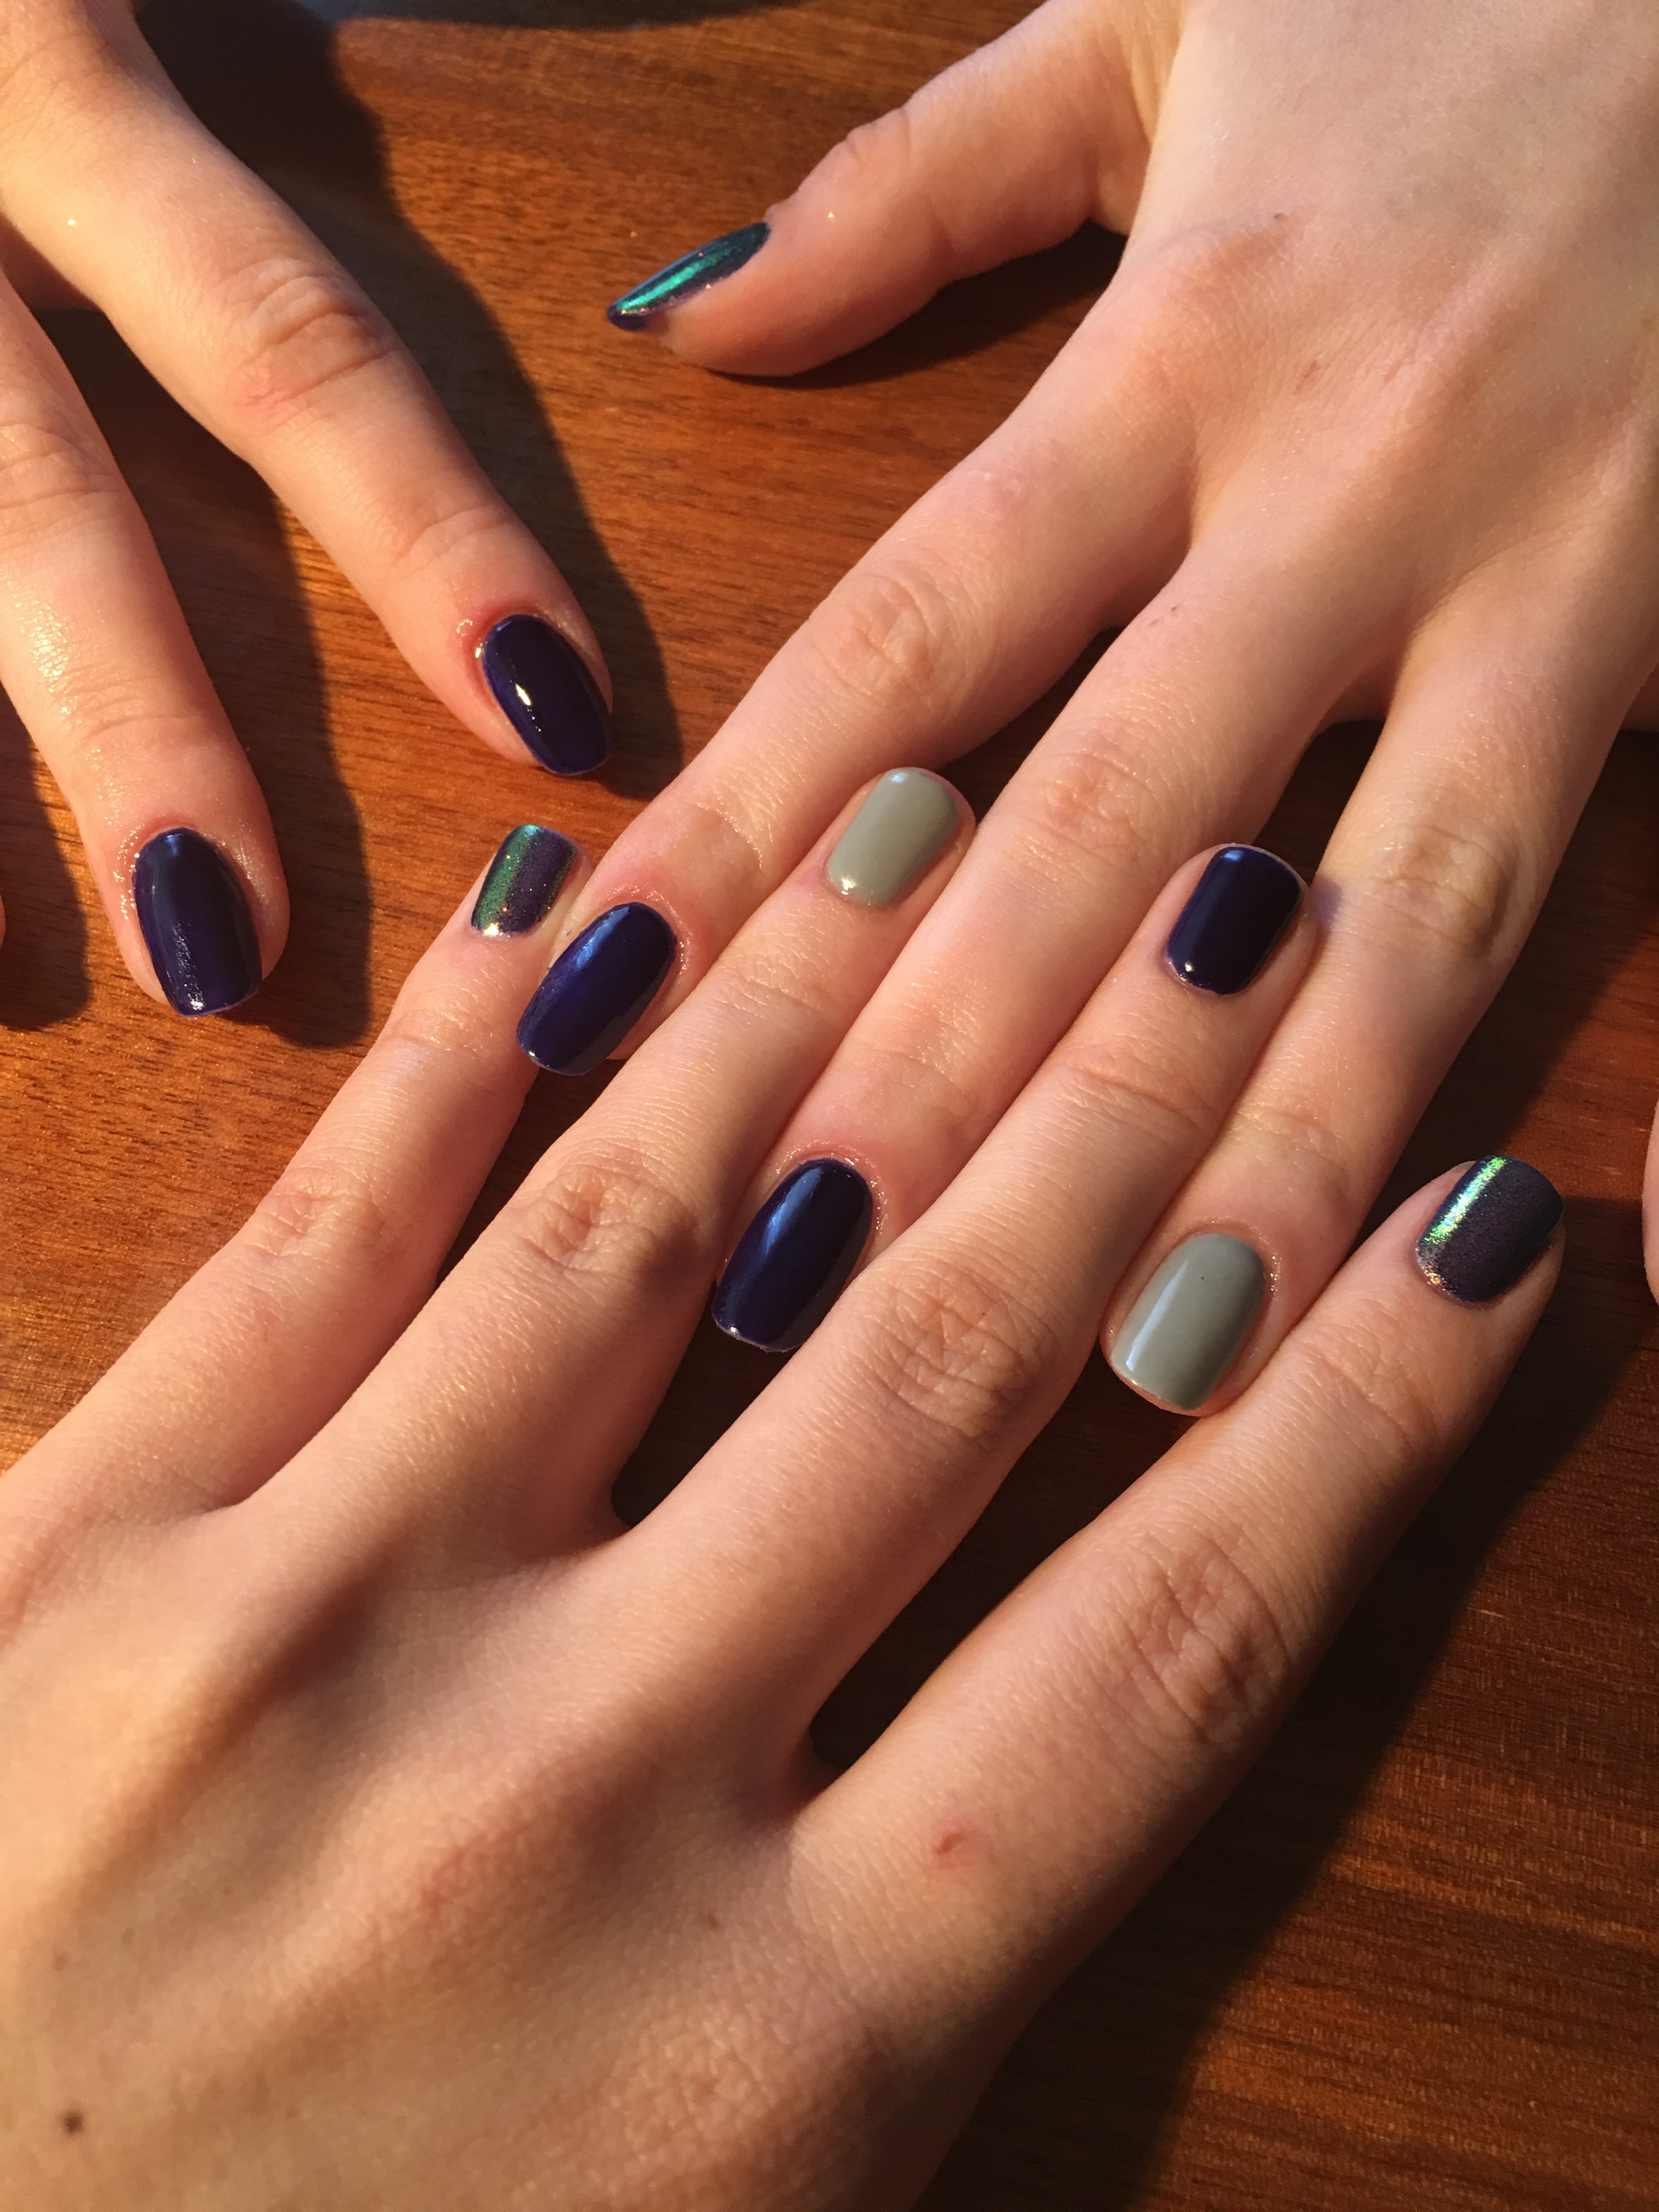
hand, finger, paint, nail, painting, manicure, nail polish, hybrid, nails, beautician, cosmetics, varnish, nail care, hybrids, toenail, hybrid lacquer, hand model